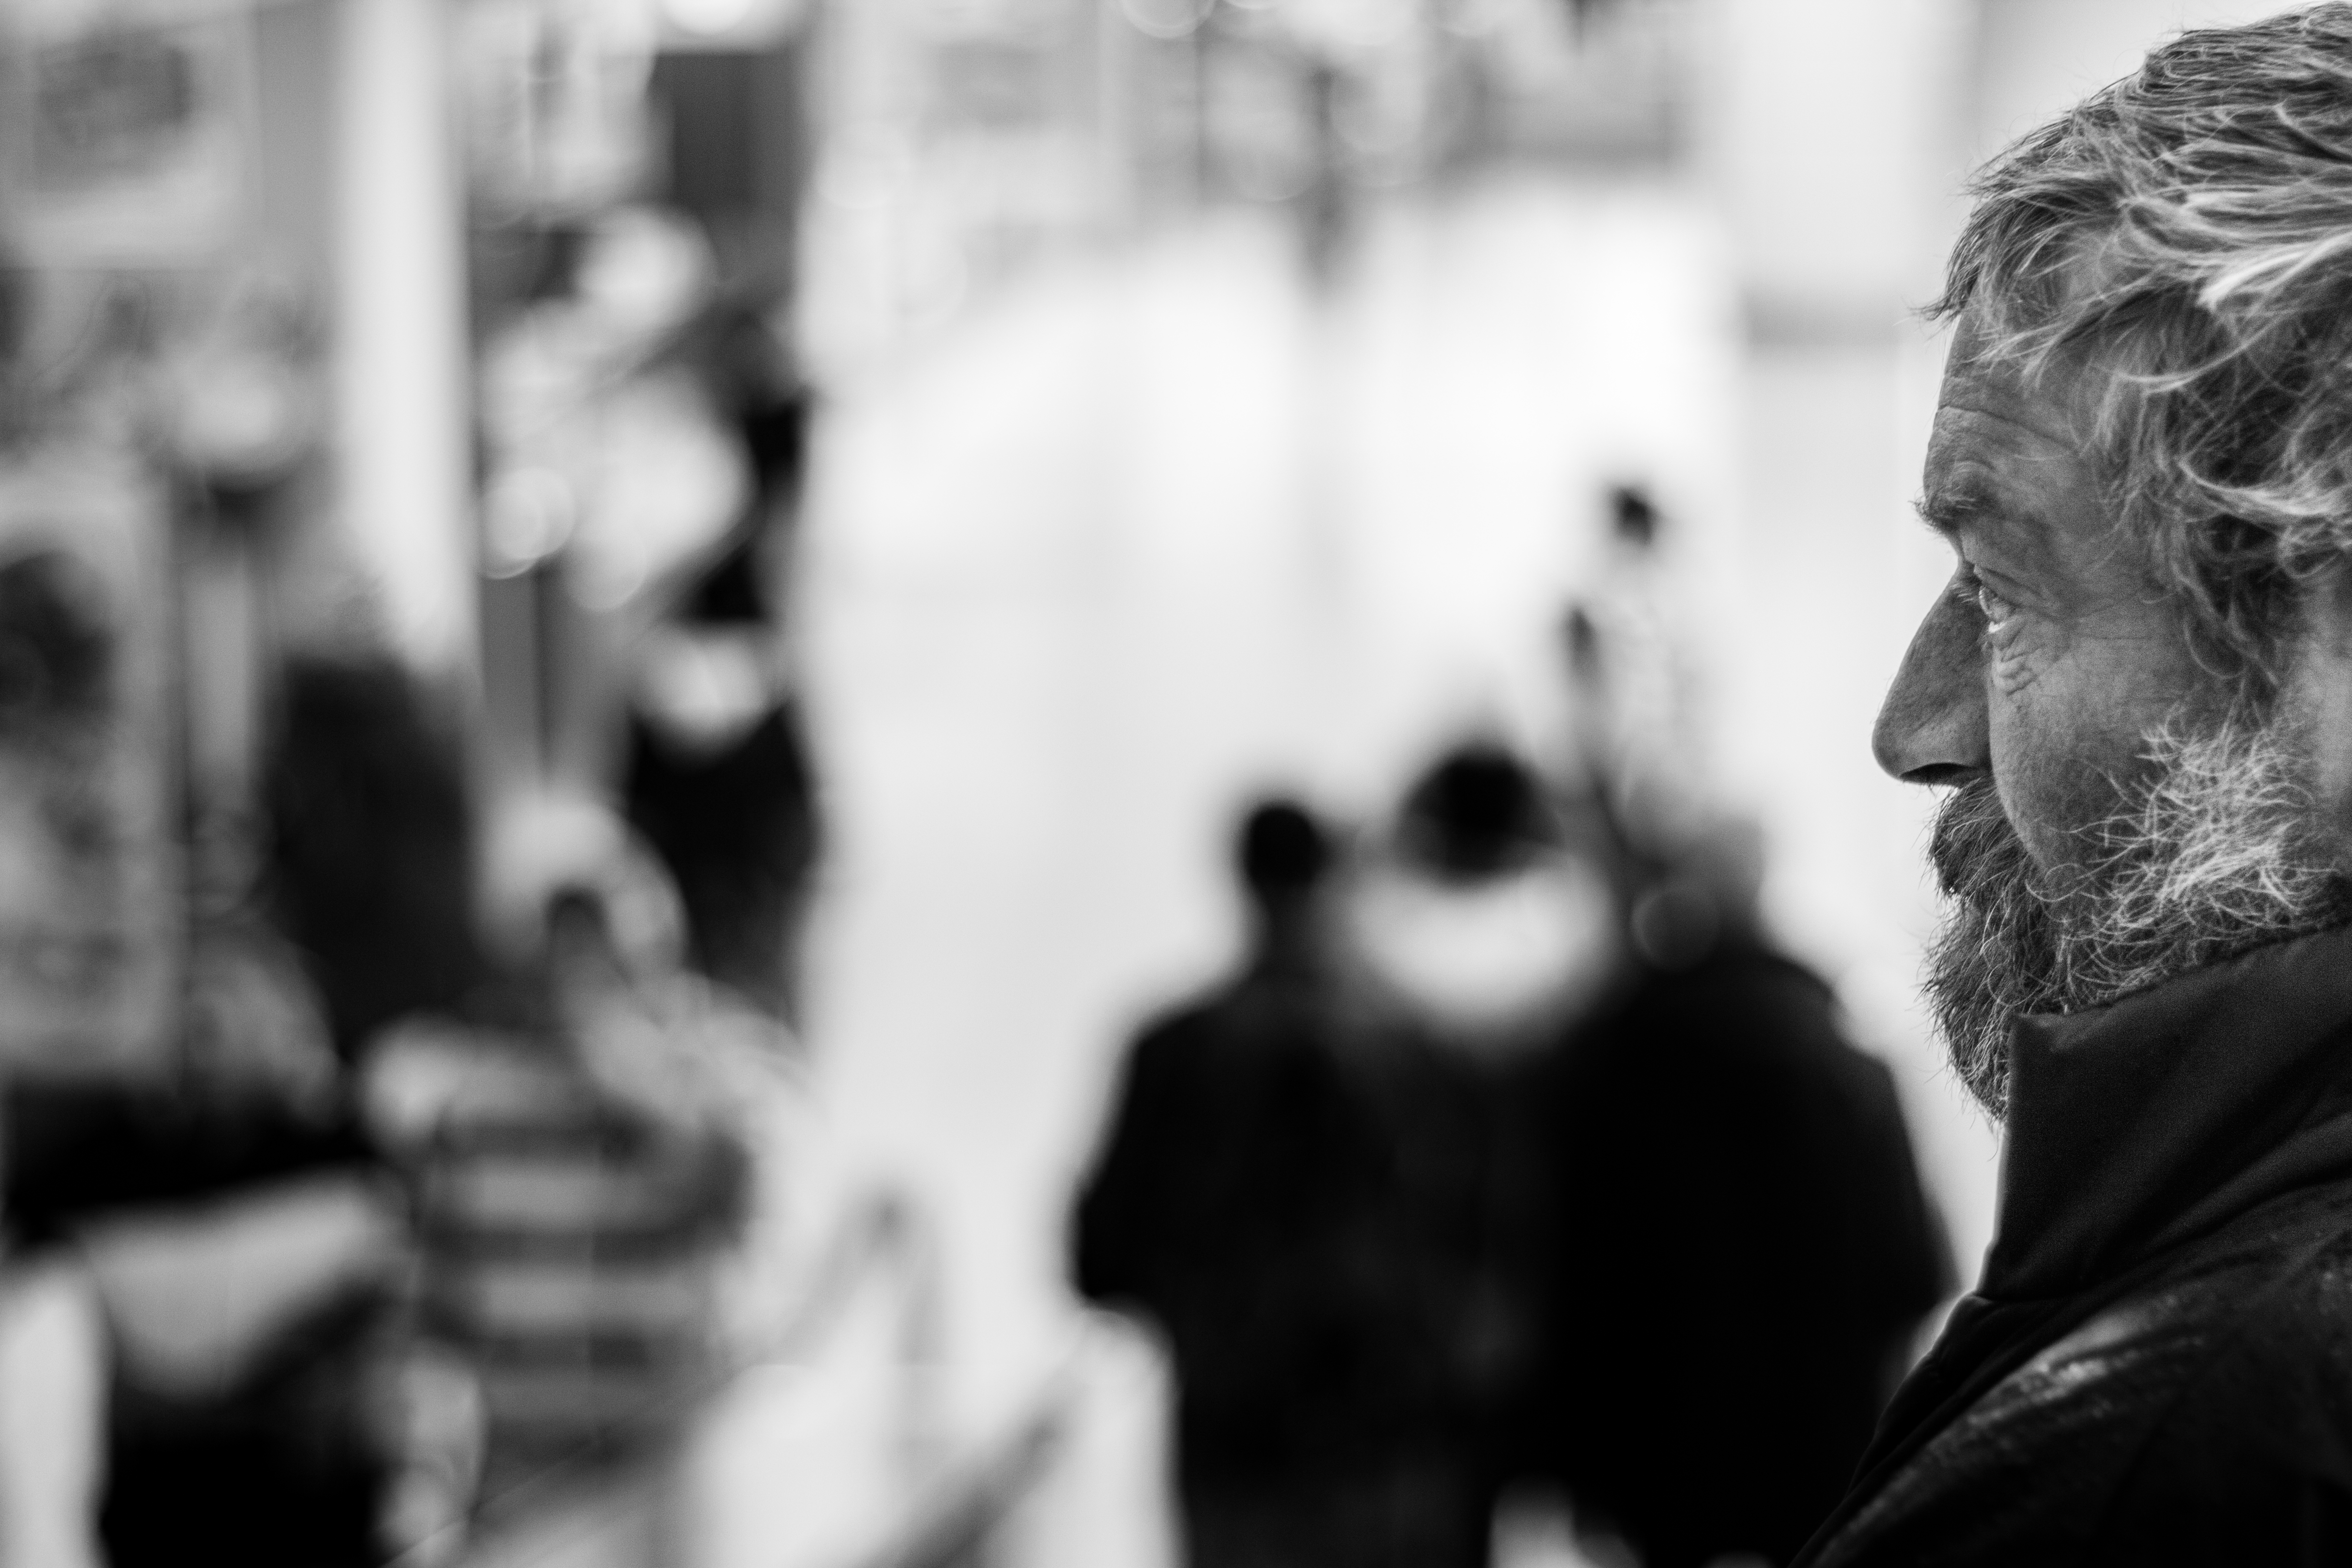
black and white, people, white, street, photography, crowd, canon, black, monochrome, blackandwhite, art, photograph, surreal, faces, personen, portr t, sch rfentiefe, monochrome photography, film noir